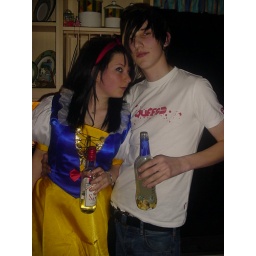
snow white and boy in white t-shirt . &amp;quot;fiona...put that sambuca bottle down..it is evil!&amp;quot;